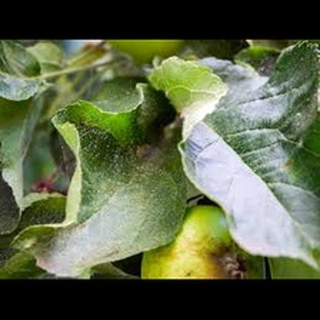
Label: wheat_mite